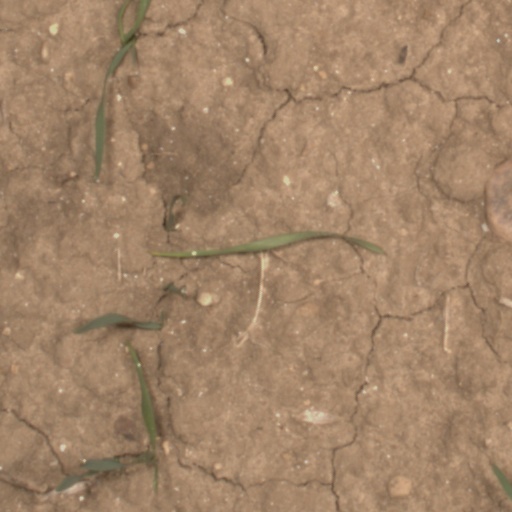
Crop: wheat